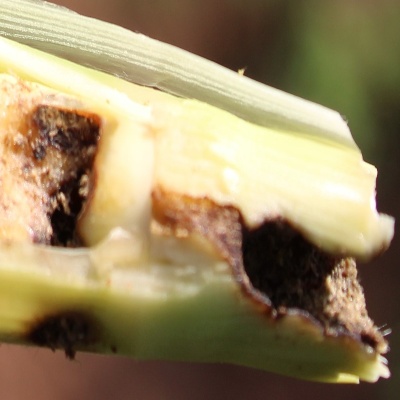
Crop: Maize
Condition: fall armyworm